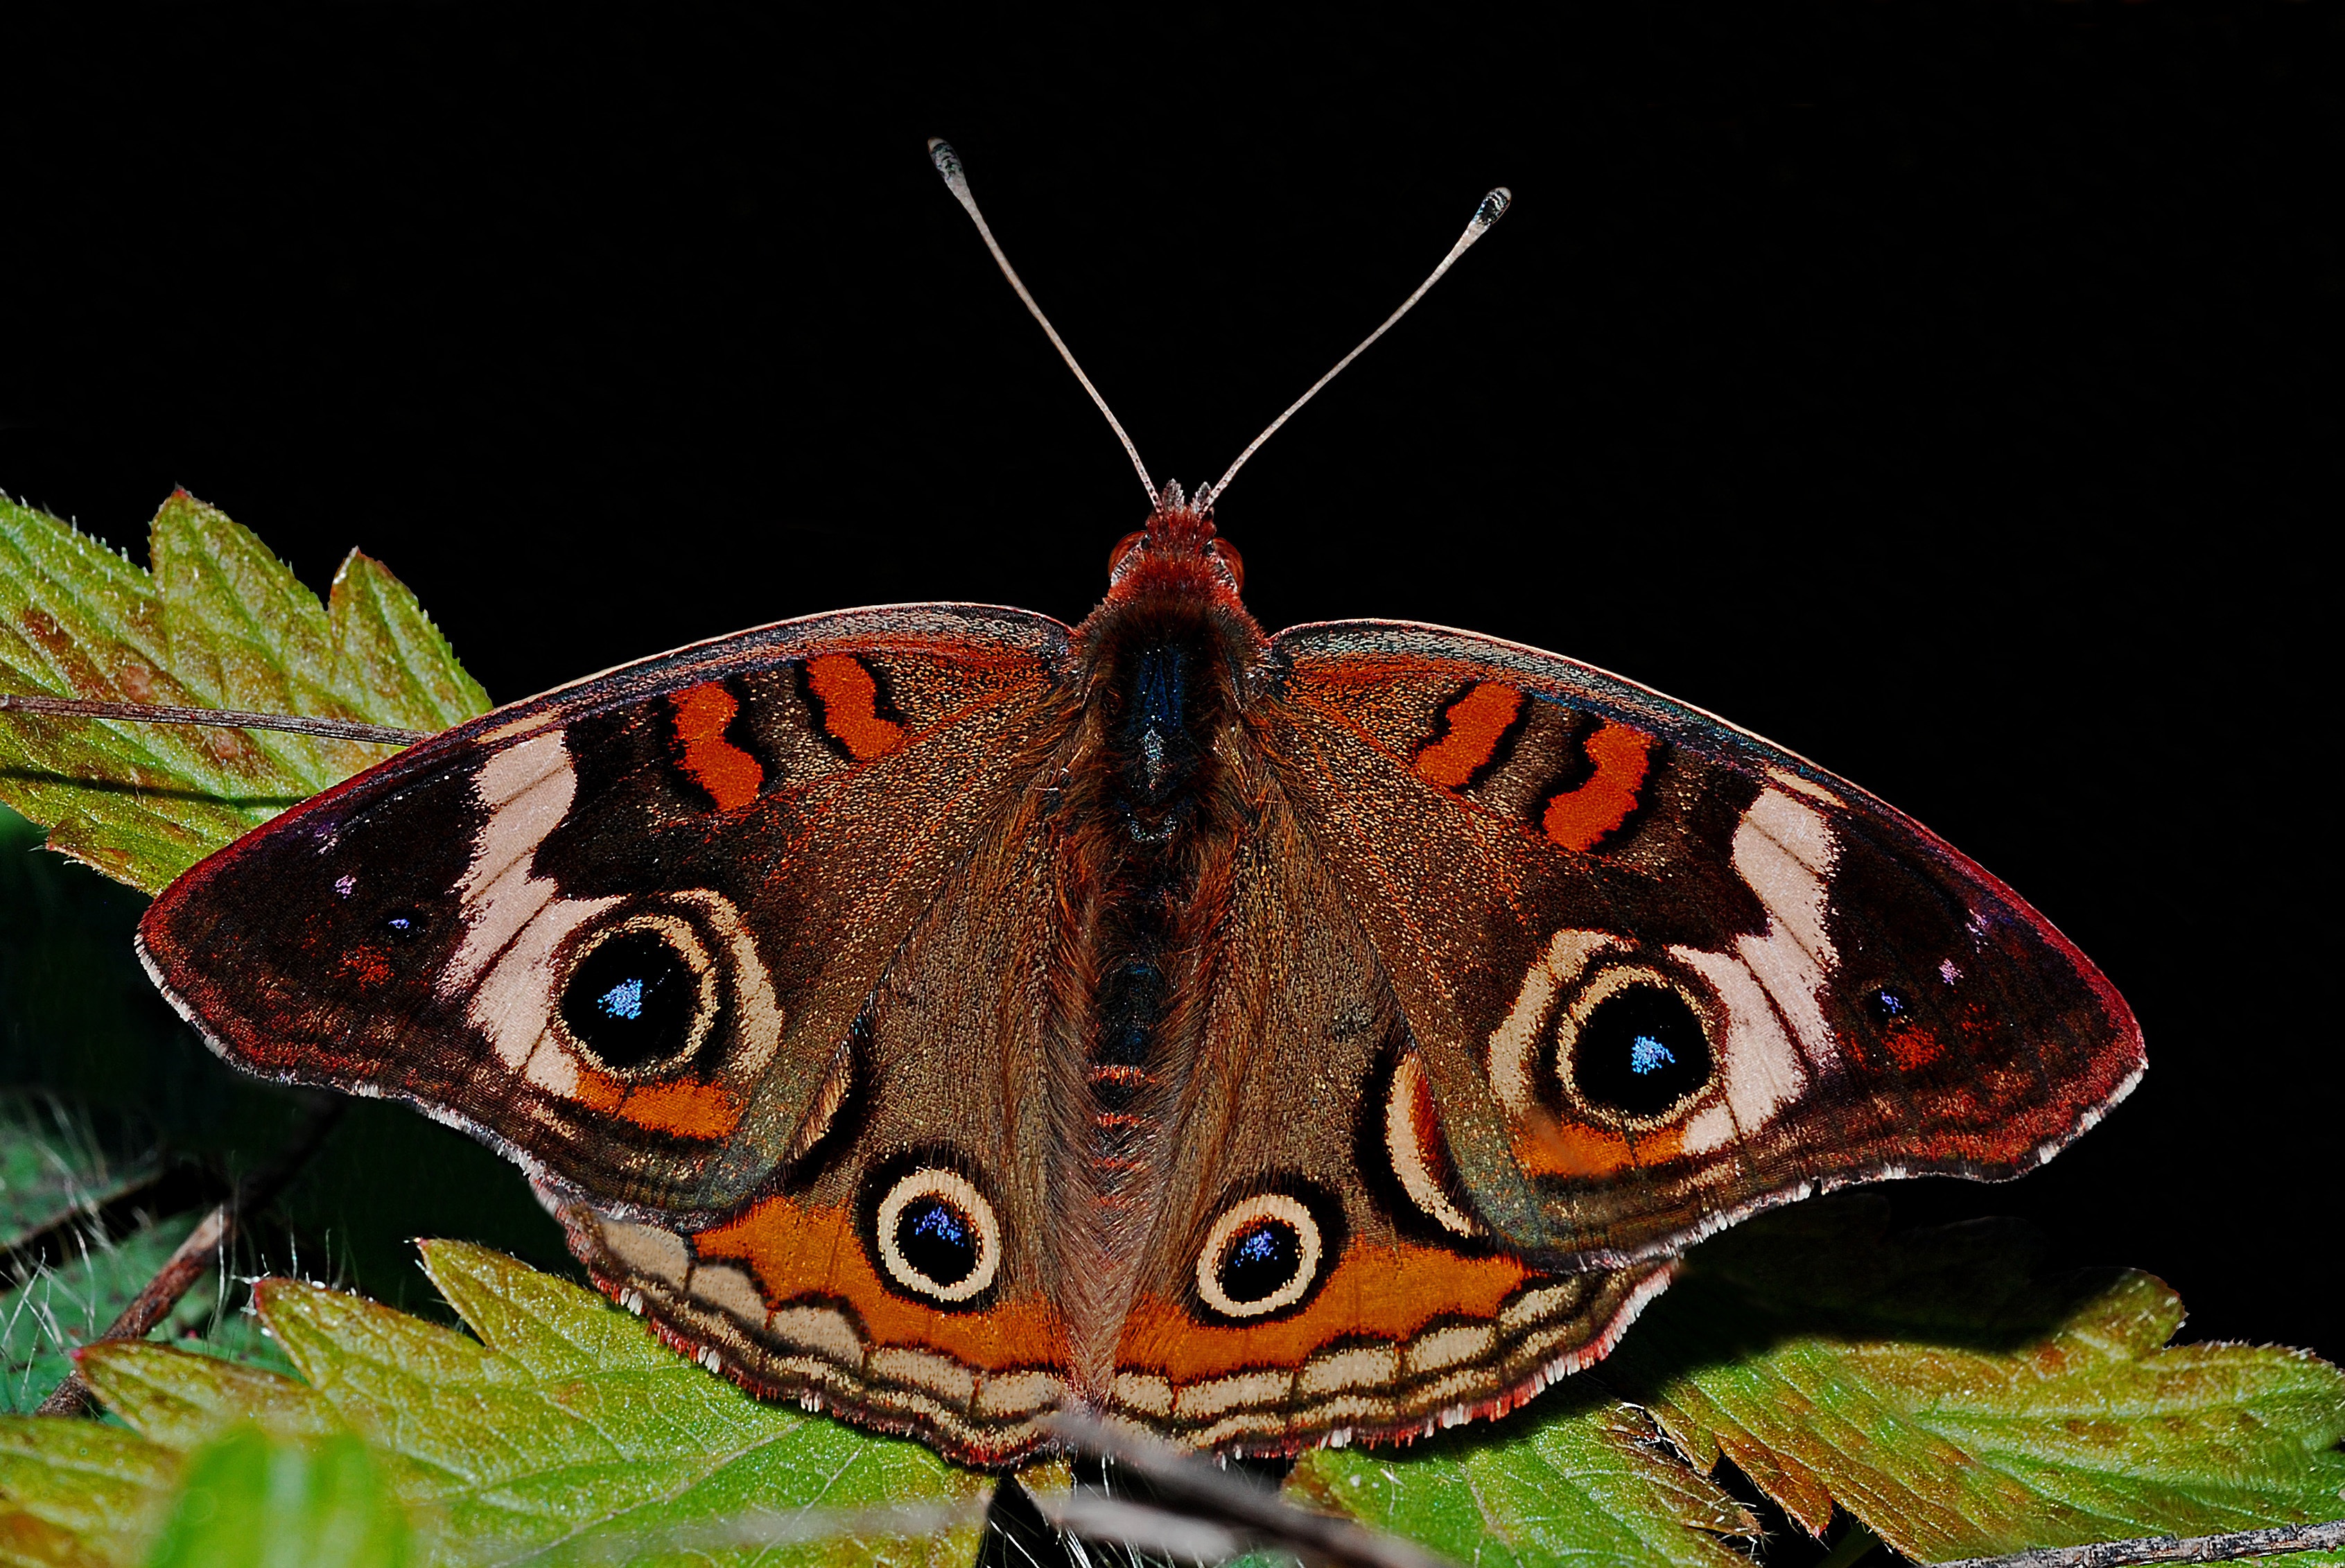
nature, animal, wildlife, wild, insect, macro, moth, butterfly, fauna, invertebrate, close up, entomology, spots, macro photography, arthropod, buckeye, pollinator, moths and butterflies, brush footed butterfly